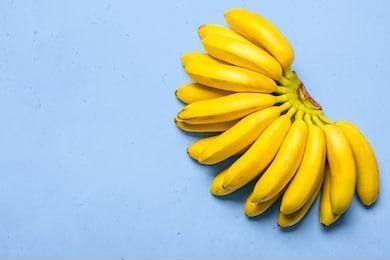
Label: banana